The Millionaire's Wife (TV series)

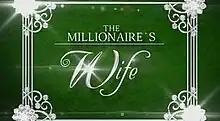
Title card

The Millionaire's Wife is a 2016 Philippine television drama romance series broadcast by GMA Network. Directed by Albert Langitan, it stars Andrea Torres in the title role. It premiered on March 14, 2016, on the network's Afternoon Prime line up. The series concluded on June 24, 2016, with a total of 72 episodes.